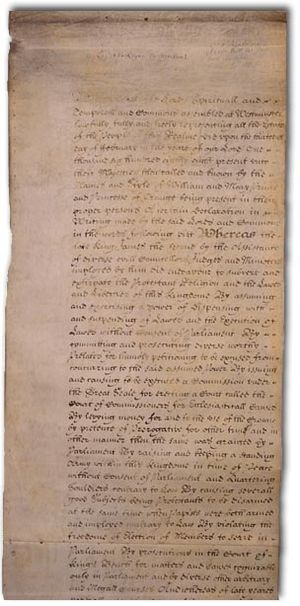
Bill of Rights (1689)
Bill of Rights
Bill of Rights var en række paragraffer, der skulle fastlægge det engelske parlamentets rettigheder over for den engelske konge. Den bliver regnet som en af de vigtigste dokumenter i den europæiske demokratiske udvikling, da en række frihedsrettigheder, som i dag anses som fundamentale for demokratiet, for første gang nævnes her.